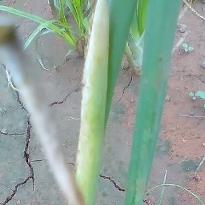
Crop: Onion
Condition: fusarium-d